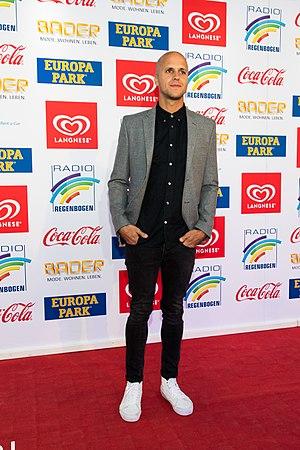
Jonathan Vandenbroeck, connu sous le pseudonyme de Milow, né le 14 juillet 1981 à Borgerhout dans la Province d'Anvers, est un chanteur-compositeur belge. Il est le fondateur de "Homerun Records" qui distribue ses propres disques.